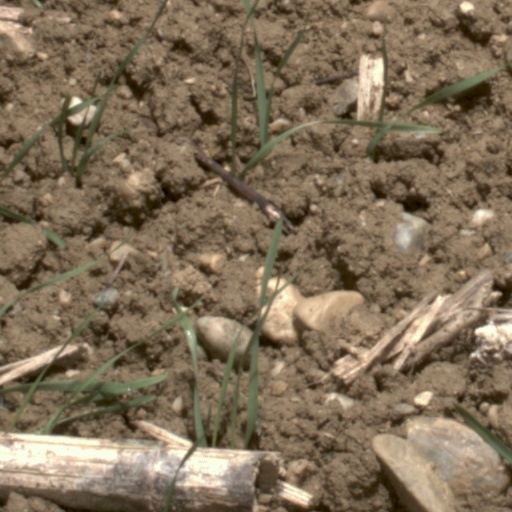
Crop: wheat